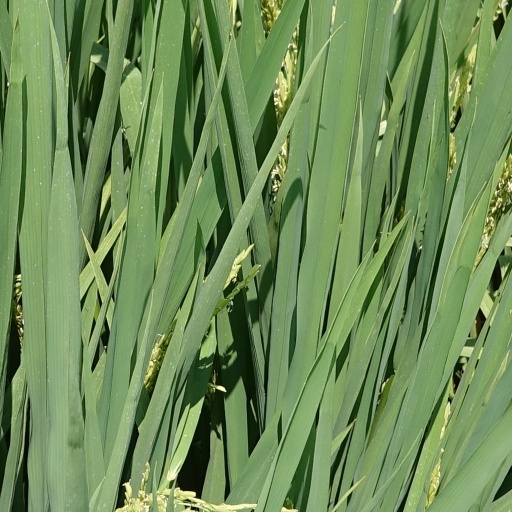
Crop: rice